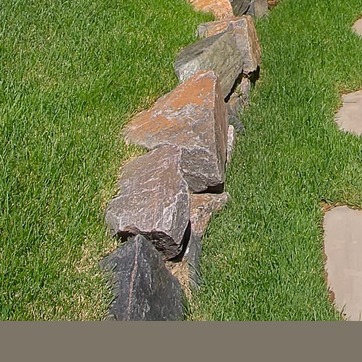
Material: stone